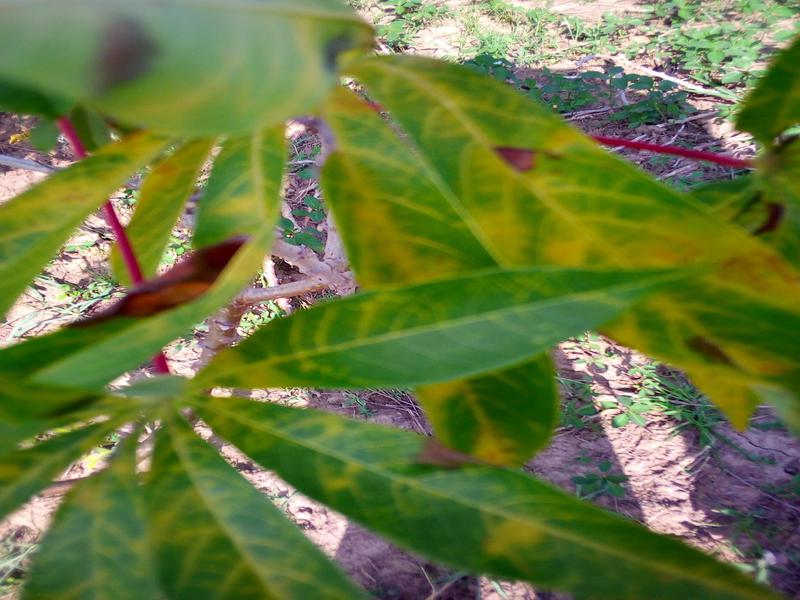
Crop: cassava
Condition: brown_streak_disease